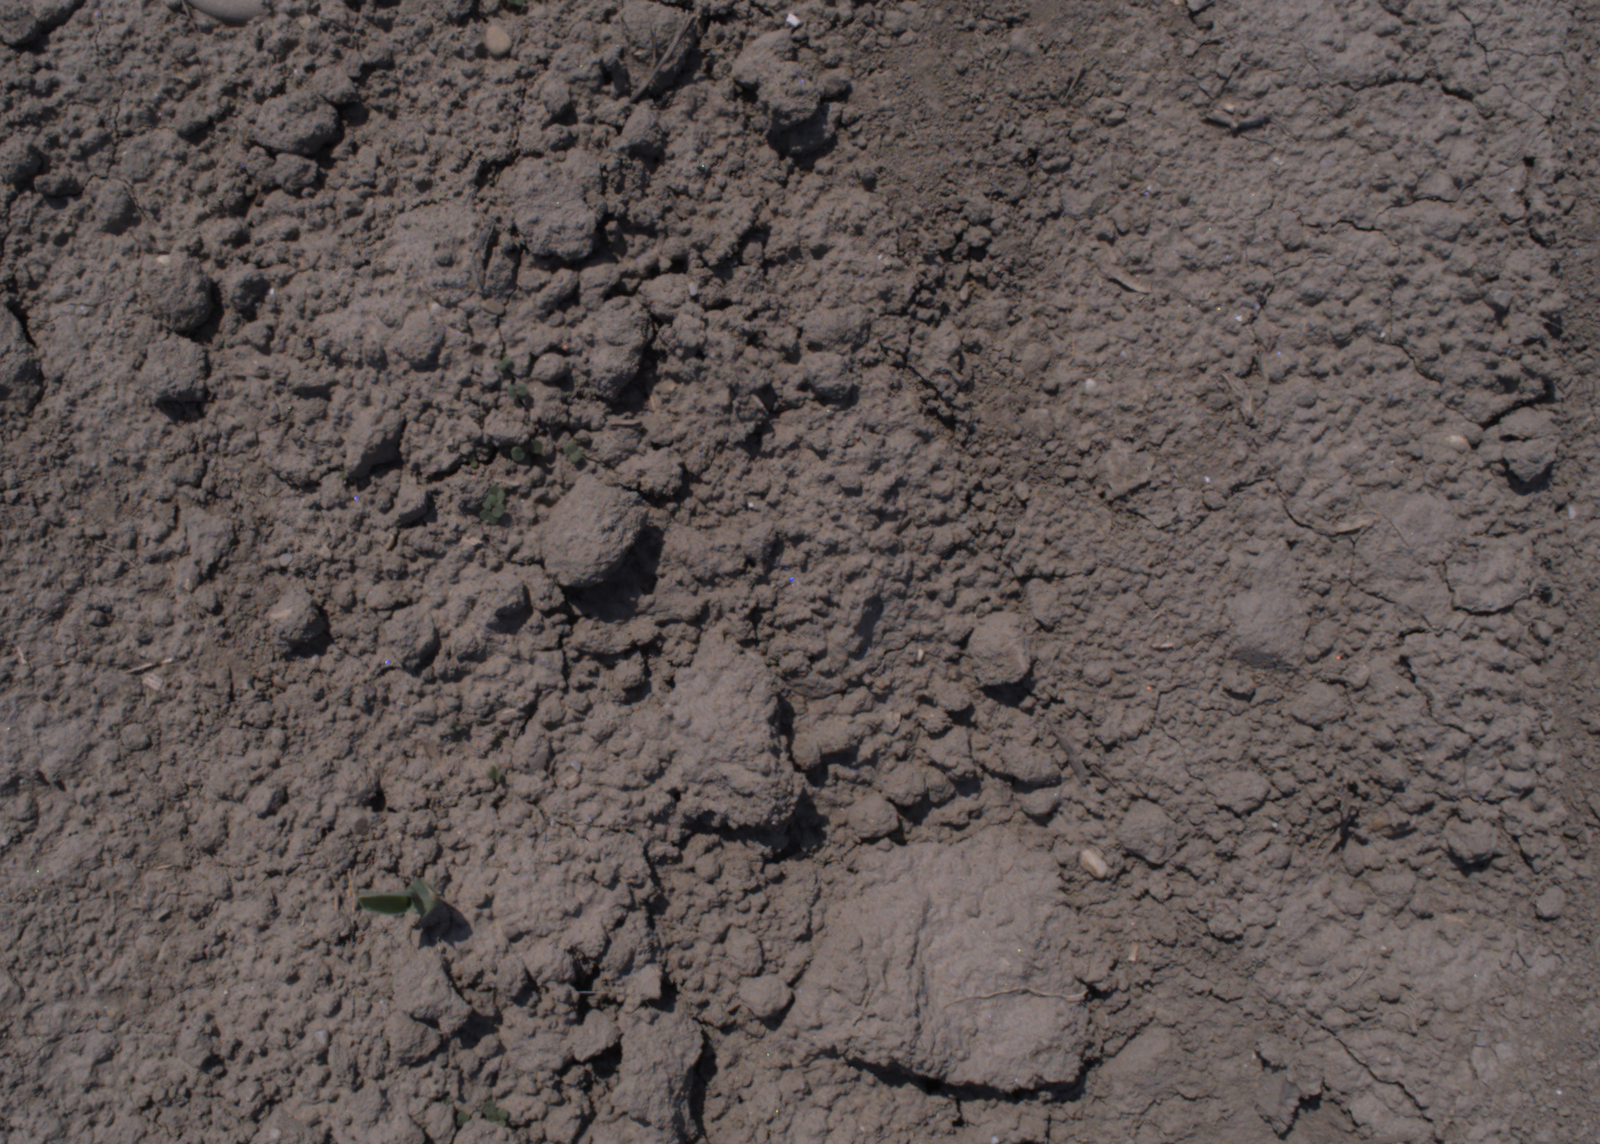
Capture date: 10.08.2020 12:50:50
Weather: sunny
Wind: light
Seeding date: 21.07.2020
Plant canopy height (mm): 930